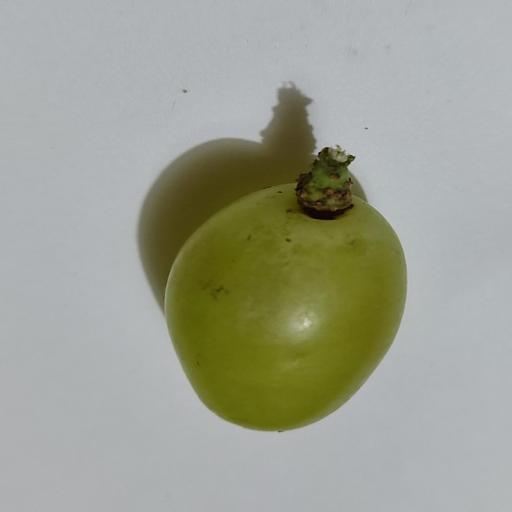
Crop type: Grape